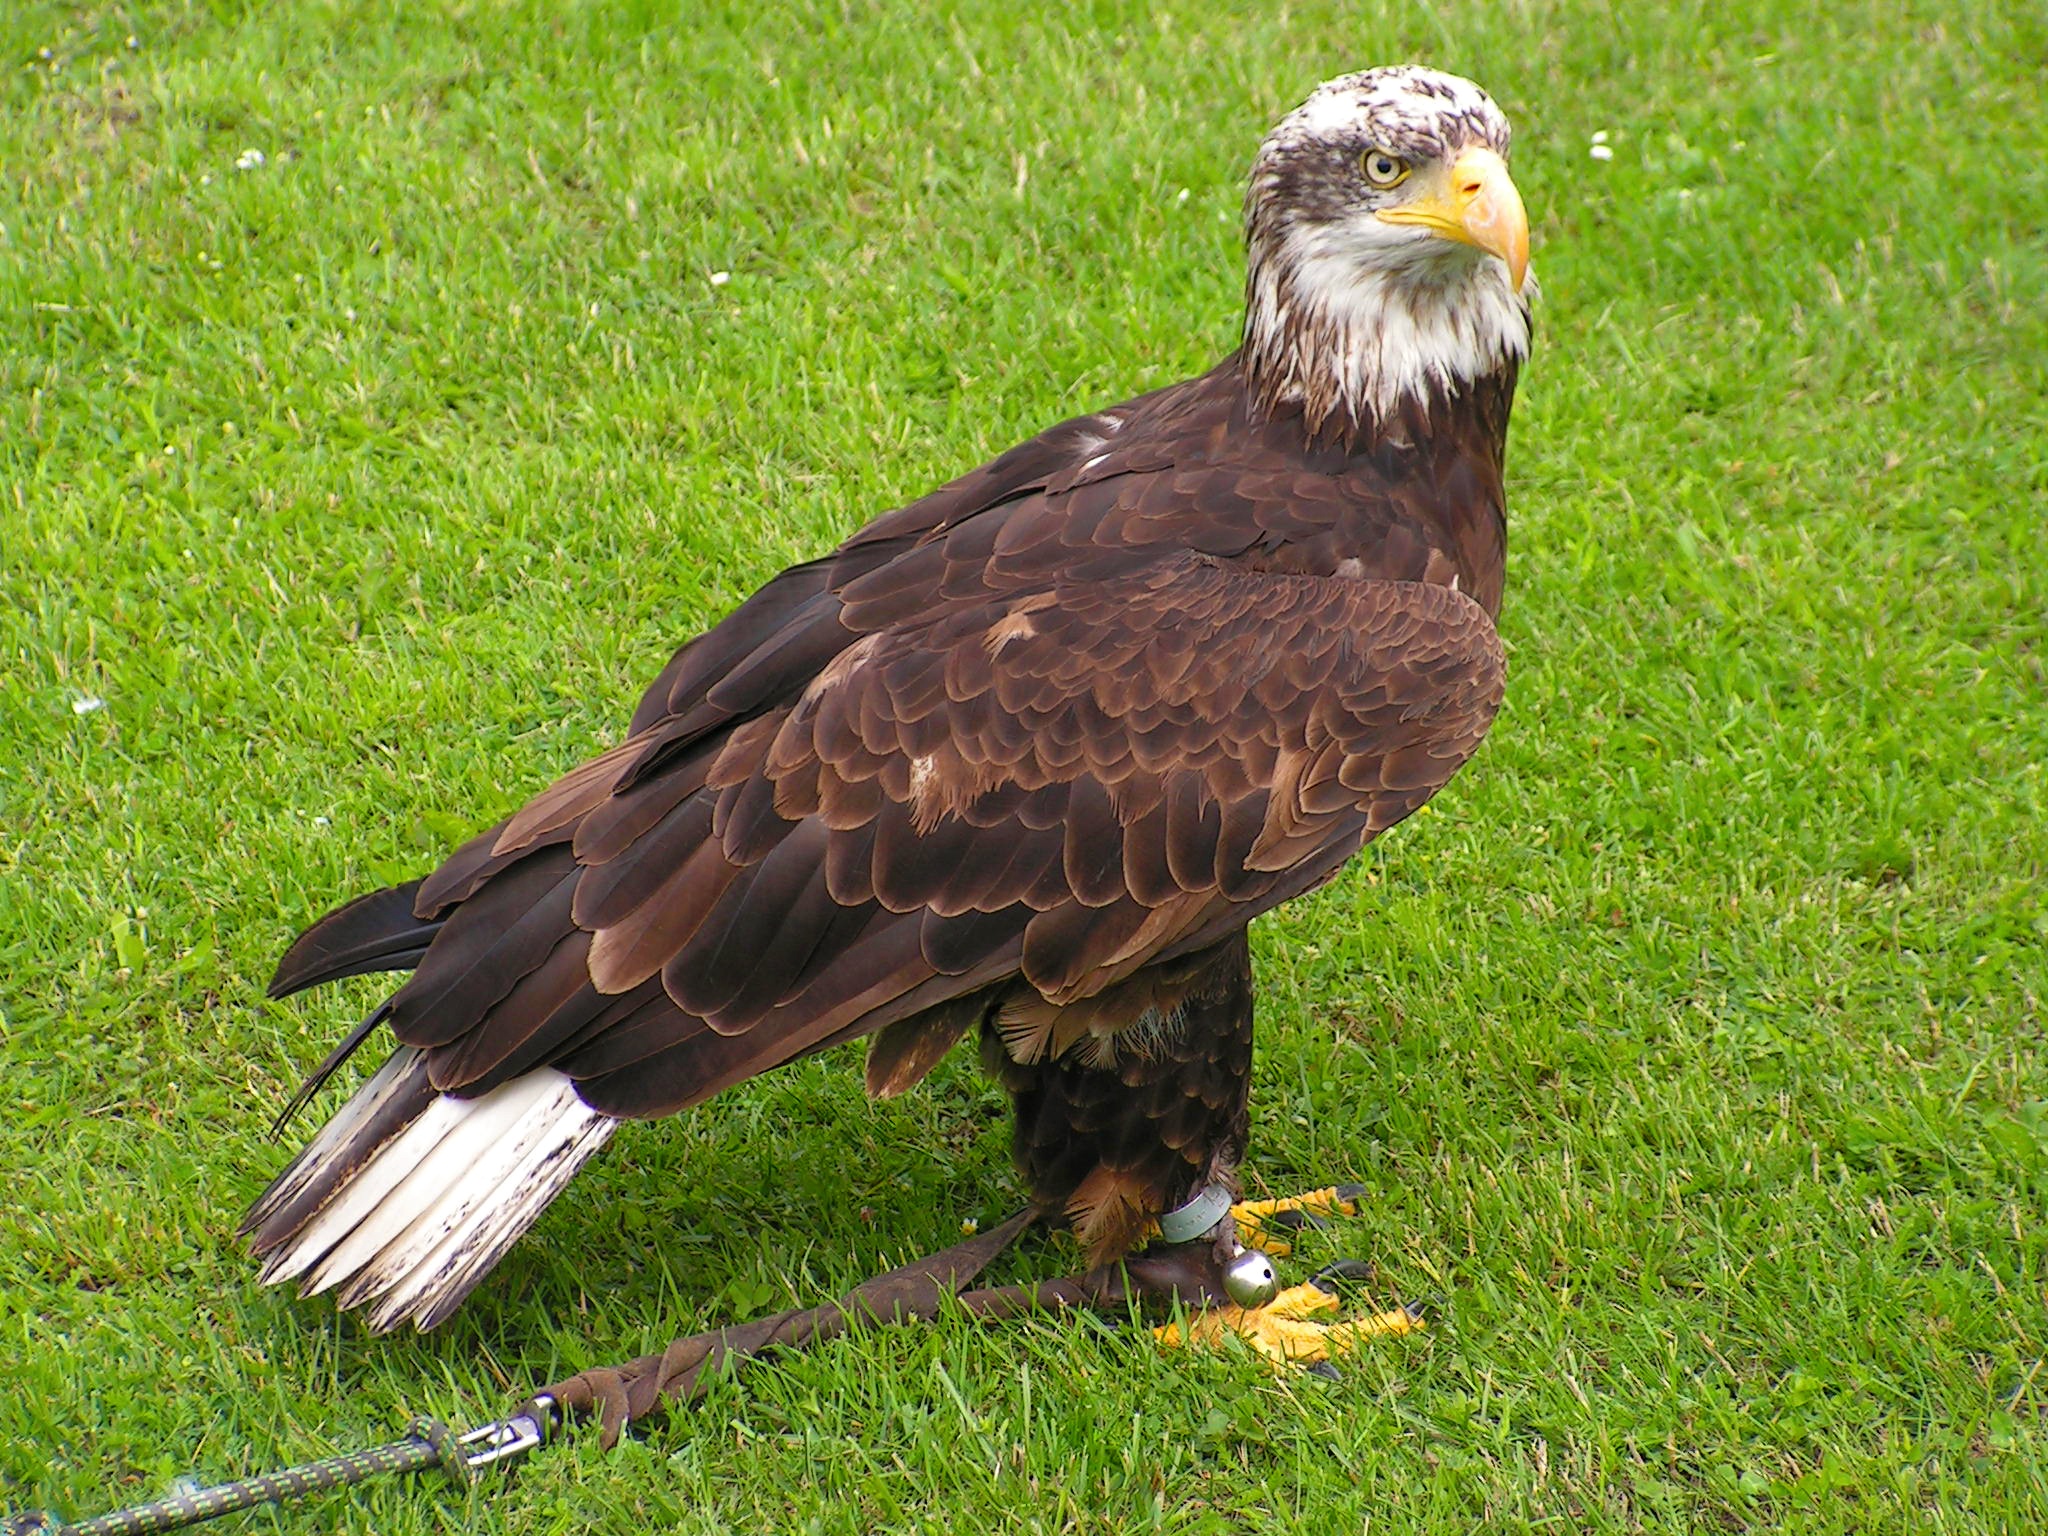
bird, wing, wildlife, beak, sitting, eagle, predator, hawk, fauna, bird of prey, bald eagle, vertebrate, body, vulture, falcon, buzzard, ml, falconry, accipitriformes, breeding raptors